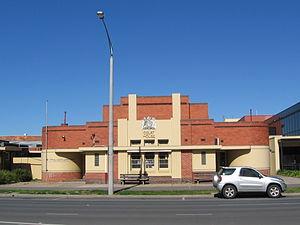
Shepparton est la cinquième plus grande ville de l'État de Victoria en Australie. La ville est située à 184 kilomètres au nord de Melbourne, à 123 kilomètres au nord-est de Bendigo en bordure de la rivière Goulburn. Elle compte 38 773 habitants en 2006.